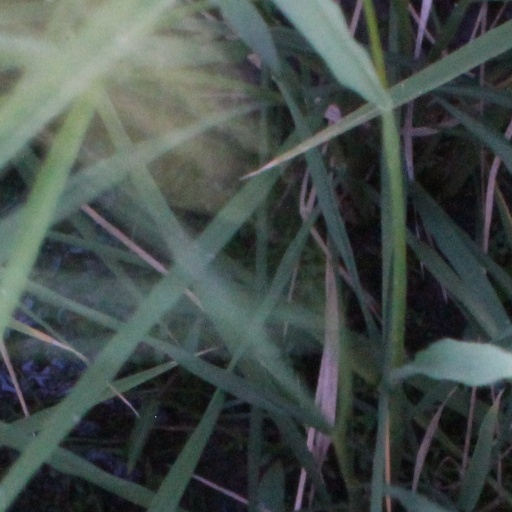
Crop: rice